Gregory (lunar crater)

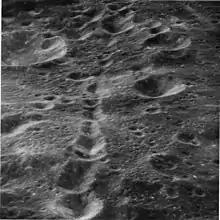
Oblique view of Catena Gregory, facing northwest, from Apollo 17

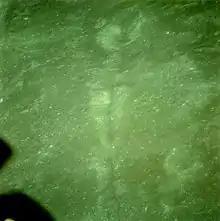
Another oblique view, facing southeast, from Apollo 10

Gregory is a lunar impact crater on the far side of the Moon. It is located to the southeast of the crater Ibn Firnas, and north-northeast of Bečvář. About one crater diameter to the north is the smaller Morozov.